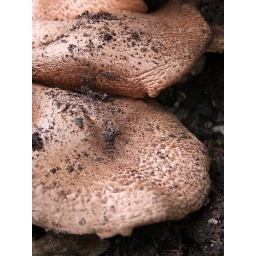
First of the season, no idea what it is though, found in the base of a conifer tree about the size of a hand.